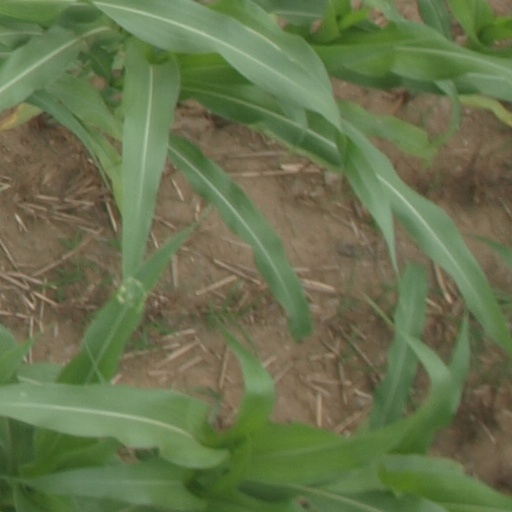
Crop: maize; corn